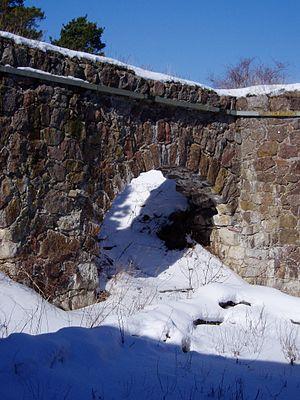
La Forteresse de Svartholm est une forteresse maritime située en face de Loviisa en Finlande.